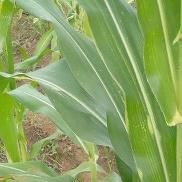
Crop: Maize
Condition: healthy-leaf